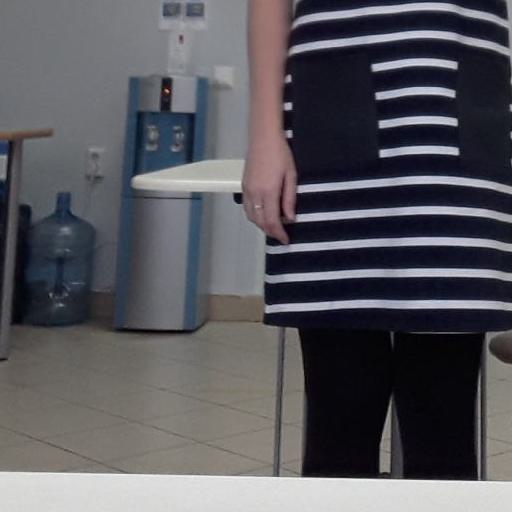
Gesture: no_gesture